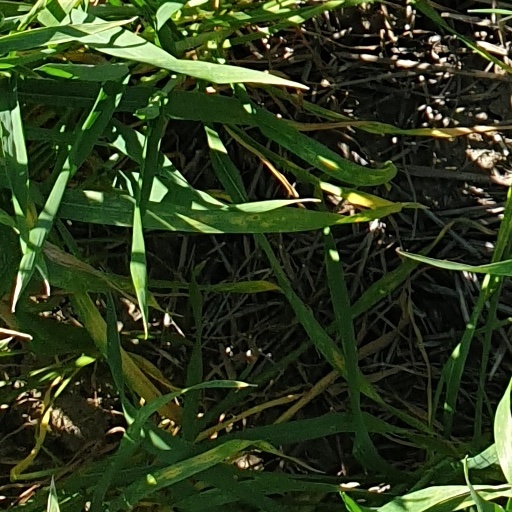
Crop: wheat